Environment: real
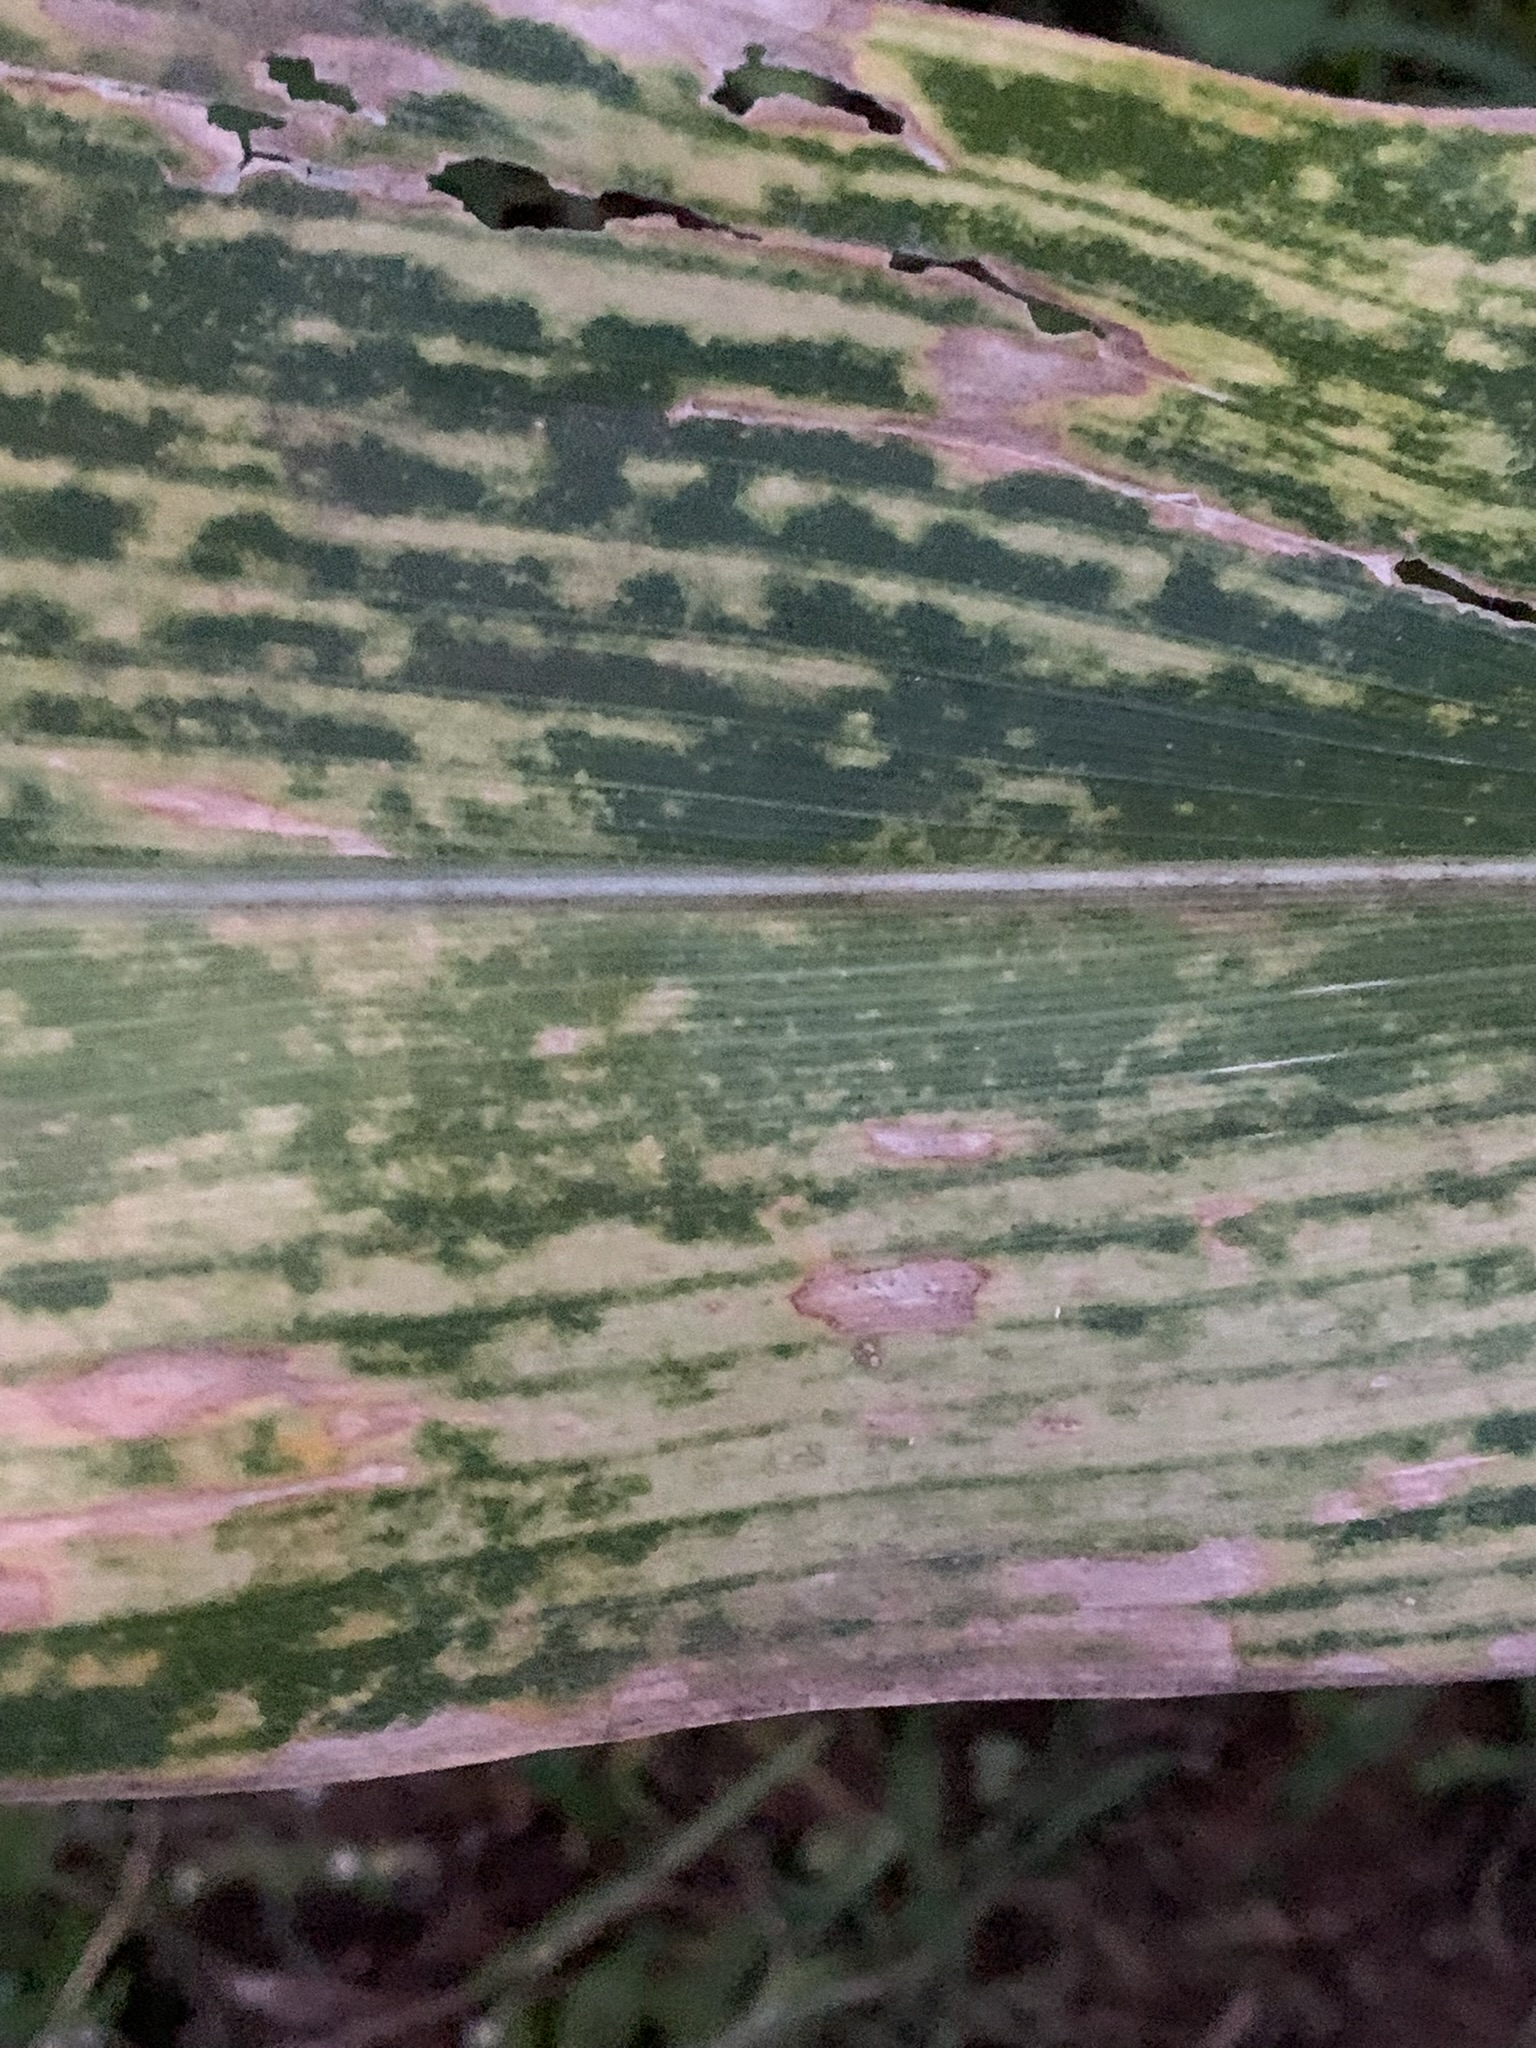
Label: lethal_necrosis